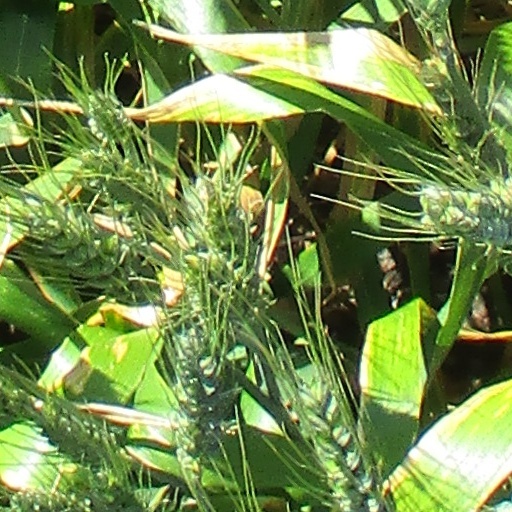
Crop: wheat